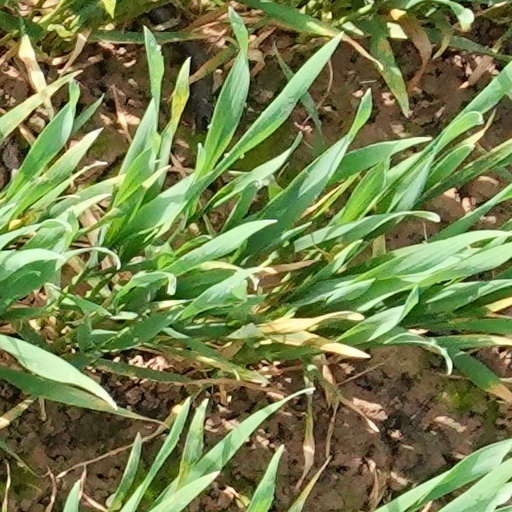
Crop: wheat